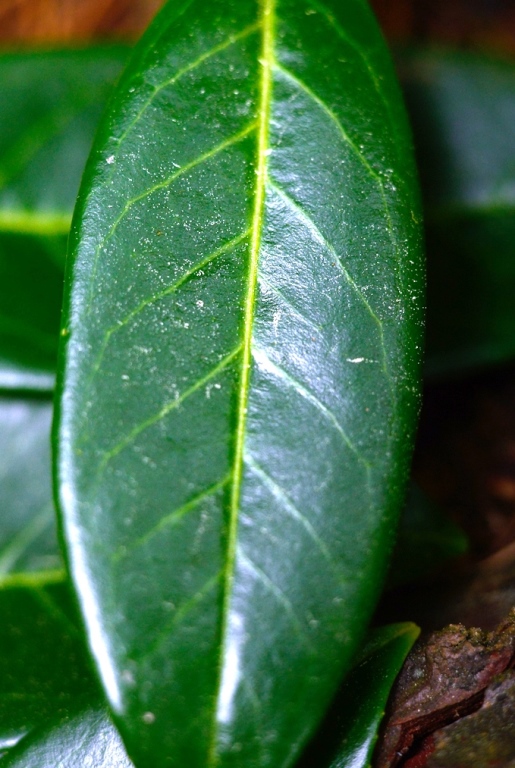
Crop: cherry
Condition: healthy